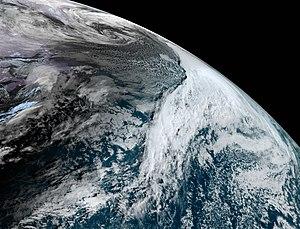
La saison des tempêtes hivernales en Europe de 2019-2020 désigne l'apparition de cyclones extratropicaux en Europe. La plupart des cyclones extratropicaux en Europe se forment entre septembre et mars.